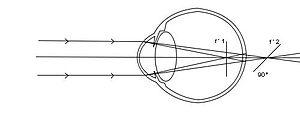
Schéma représentatif de l'astigmatisme régulier.
En médecine, l'astigmatisme est un défaut des systèmes optiques qui ne donnent pas d'un point une image ponctuelle, mais une image étalée dans le sens antéro-postérieur.